Susan Powell (Miss America)

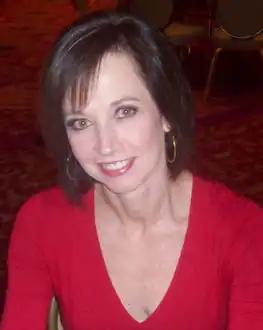
Susan Powell, Miss America 1981 signing autographs at a Miss America event in January 2008

In 1993, Powell introduced the television series "Home Matters" on the "Discovery Channel", which she hosted for nine seasons. Powell continues to tour and lecture, assisting in local preliminary Miss America contests and being one of the judges for the Miss America pageant in 2007. In 2002, Powell was recognized by the Oklahoma Hall of Fame as an Ambassador of Good Will from the state for the second time, the first such recognition occurring in 1981.